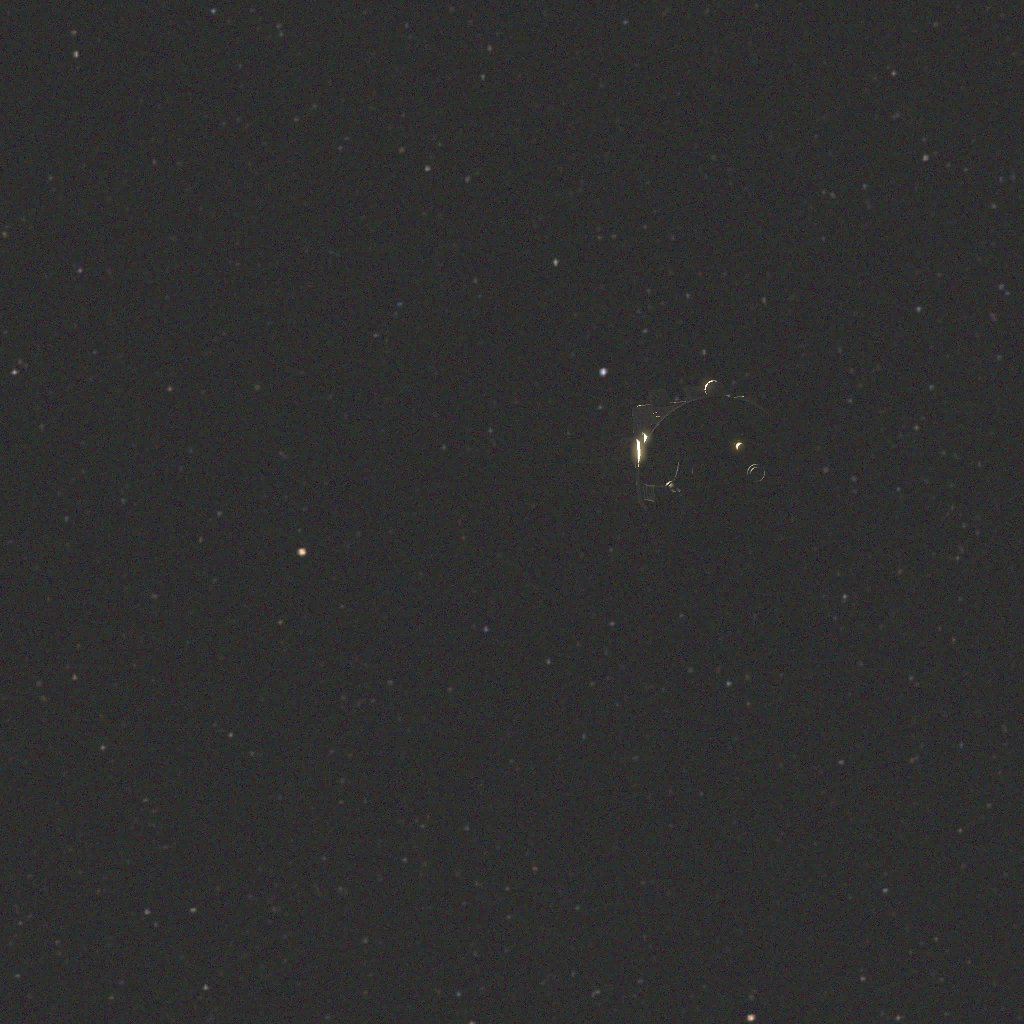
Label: proba_3_ocs